Waterloo East railway station

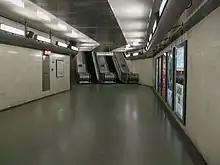
Escalators leading to Waterloo East station from Southwark tube station.

The station was built by the South Eastern Railway (SER) after the line to opened in 1864. The company were under pressure to connect with London and South Western Railway (LSWR) services, as it would allow the latter to connect to the City of London via Cannon Street. The LSWR were not interested in making Charing Cross a joint station, but were amenable to providing a connection with the SER next to Waterloo.